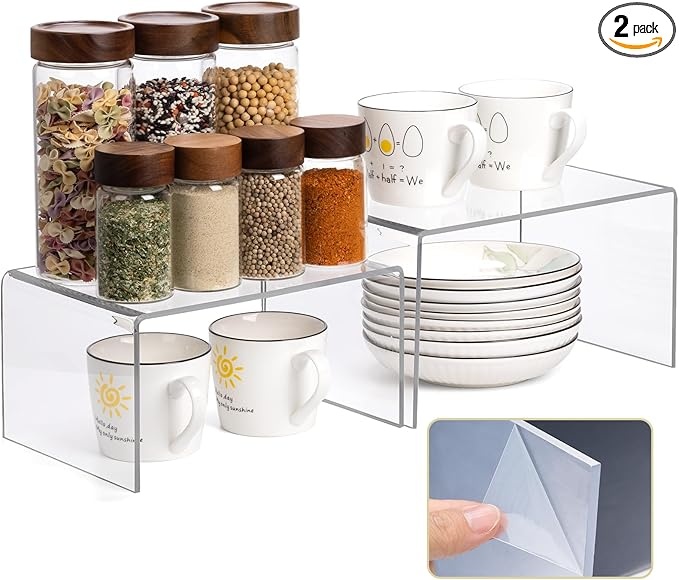
Acrylic Clear Kitchen Rack for Dishes, Spices Jars and Mugs, Kitchen Counter Cabinet Organizer, Clear Spice Rack Shelves, 5mm Thick, 2 Pack
Brand: Dersyer
About This Kitchen Cabinets Shelf Risers -- Made of acrylic material and is fully protected by a protective film. Please tear off the protective film on both sides before use Keep Organized -- Acrylic shelf organizer can hold bowls, plates, mugs, spice jars, containers, cans, cutlery very well Sturdy and Easy to clean -- 5mm thick clear risers can hold bowls and plates well.Just wipe with a damp cloth. Two Sizes -- Large Cabinet Riser 11.6"W x 7.67"D x 6.3"H, Medium Cabinet Riser 10.24"W x 7.28"D x 5.3"H. Two pantry organizer shelfs can be stacked, nested, used side by side or individually Versatile -- Not only can it be used in the kitchen, but it can also be used to organize cosmetics, organize books and stationery on the desk, organize bathroom toiletries, and organize small figurines or collectibles. No Assemble -- you can use it directly after removing the film. Overview Material : Acrylic Special Feature : Washable Product Dimensions : 10.24"D x 7.28"W x 5.3"H Shelf Type : Single Shelf Number of Shelves : 2
Category: Home & Garden > Kitchen & Dining > Kitchen Tools & Utensils > Kitchen Organizers > Kitchen Cabinet Organizers